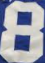
Number: 8